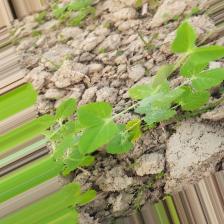
Label: Powdery Mildew